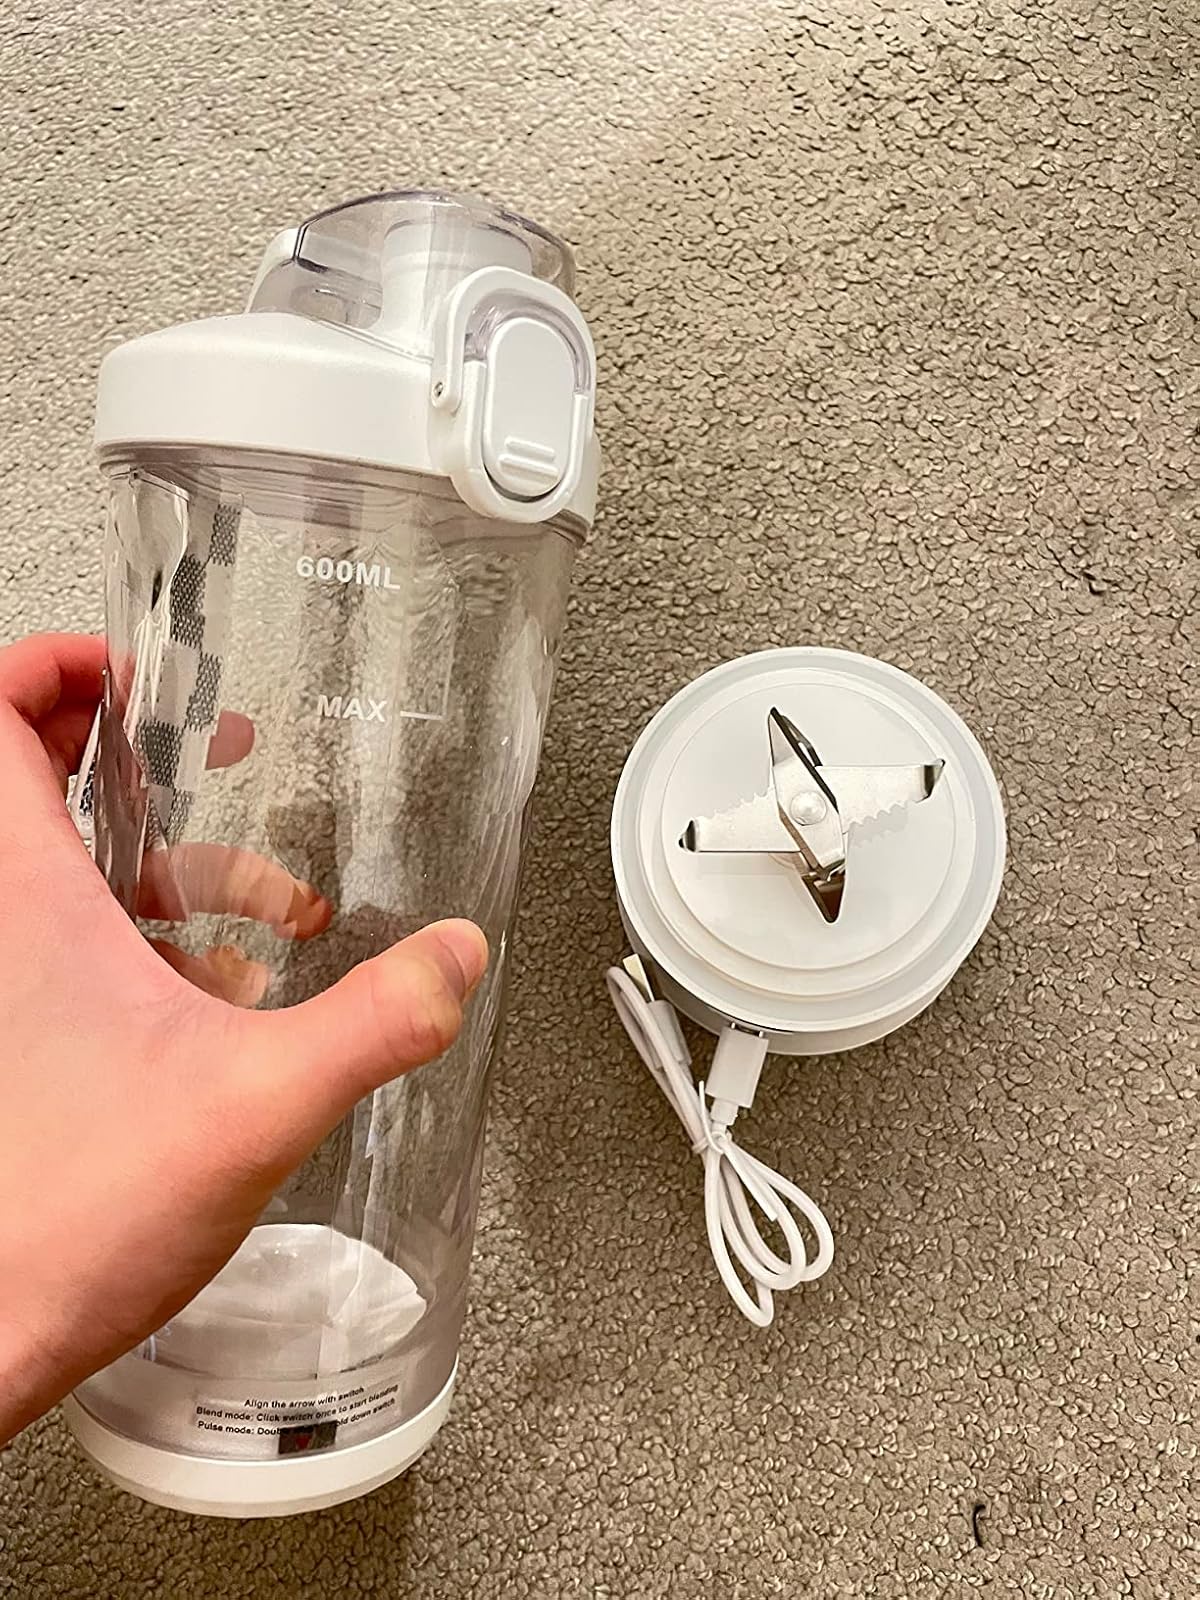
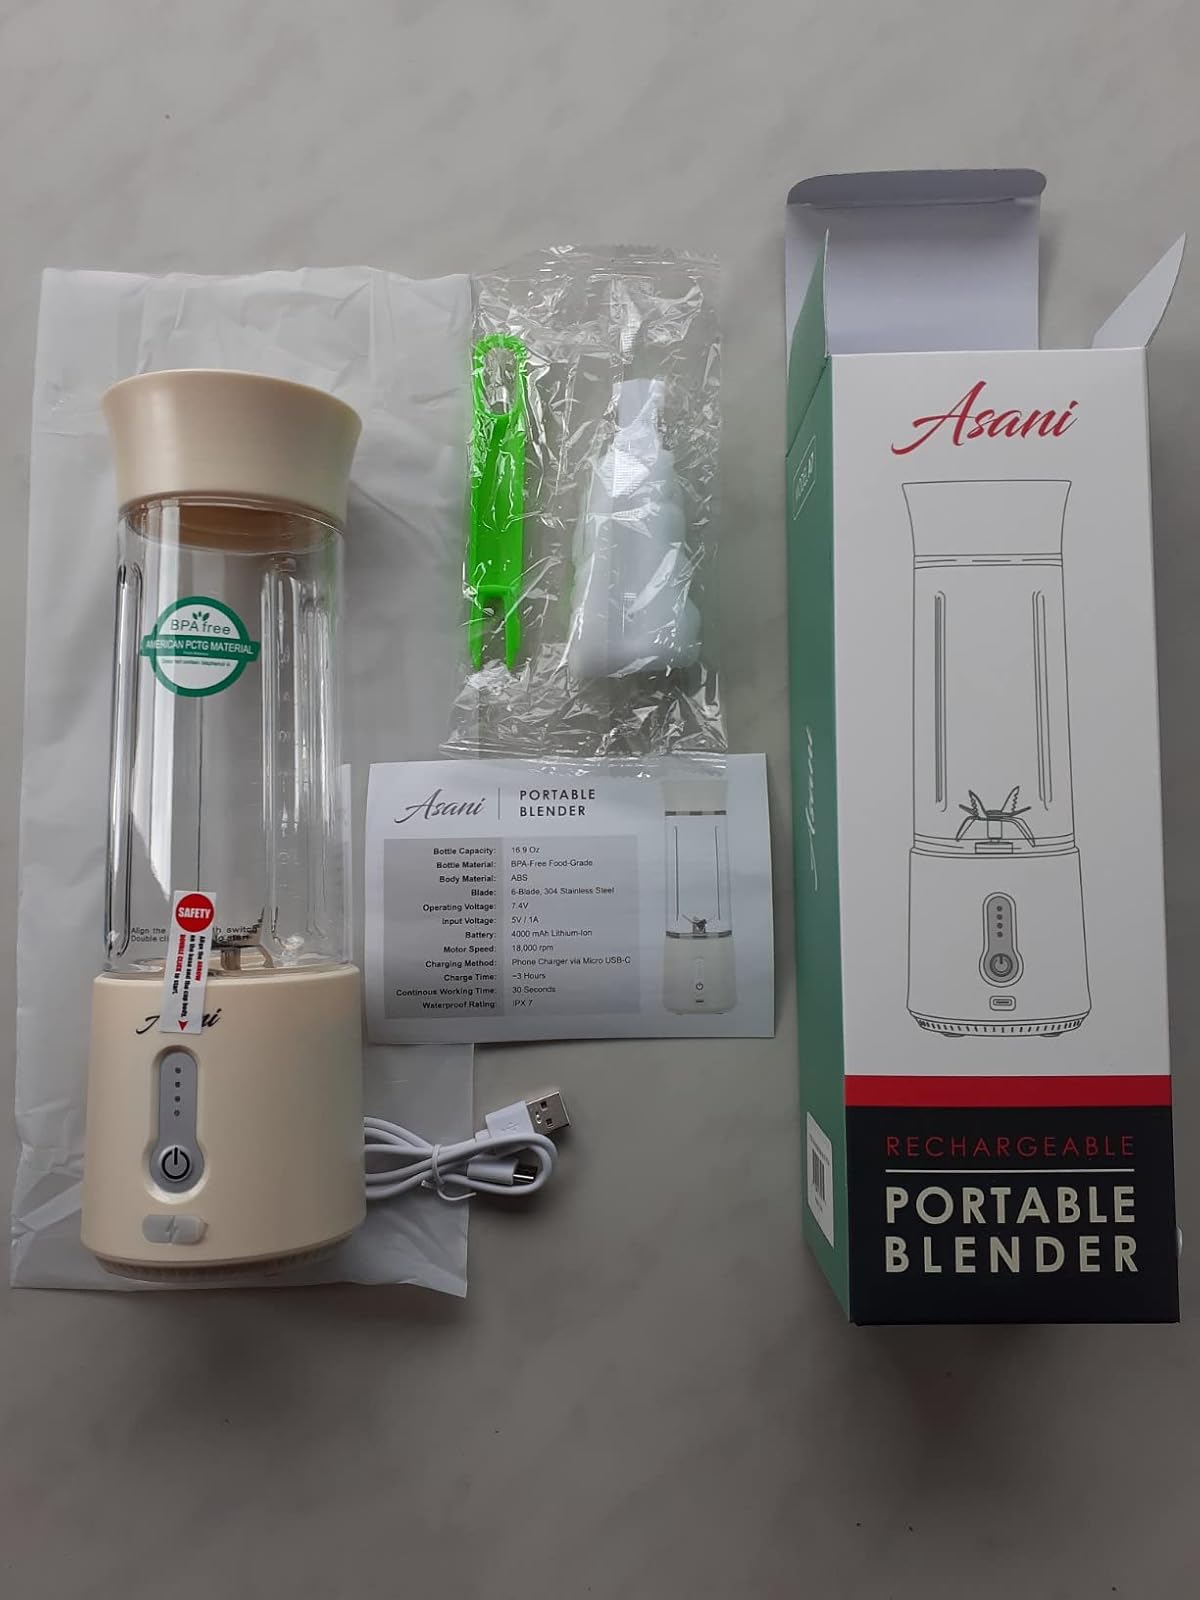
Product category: items_blender
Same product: no